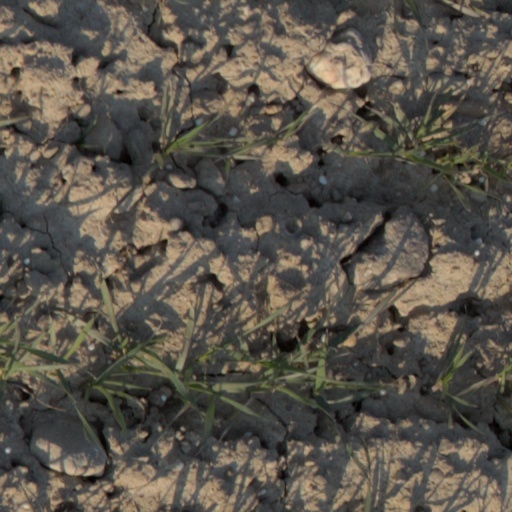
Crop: wheat